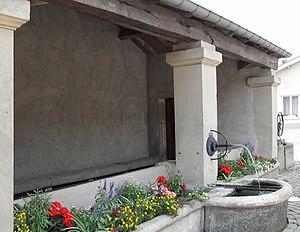
Lavoir à Oëlleville
Oëlleville est une commune française située à l'ouest du département des Vosges en région Grand Est et peuplée de 306 habitants.